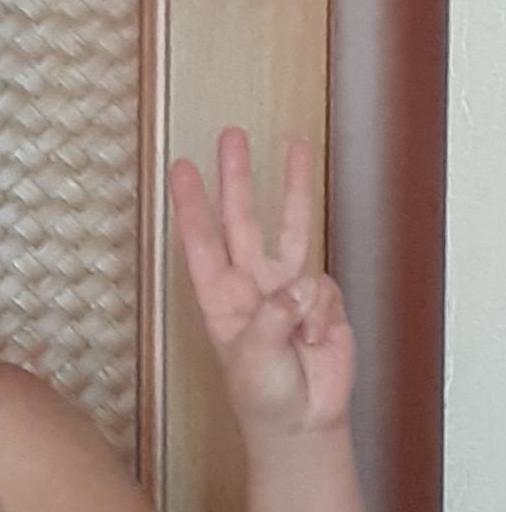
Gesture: three